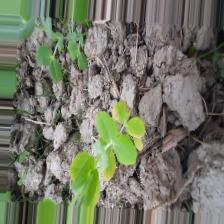
Label: Normal